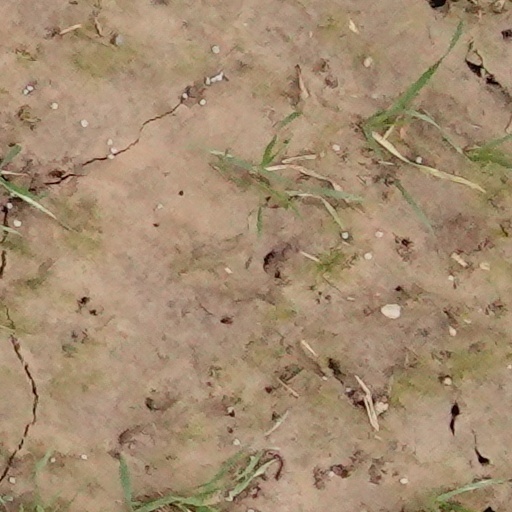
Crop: wheat